Saint-Jean-du-Doigt Parish close

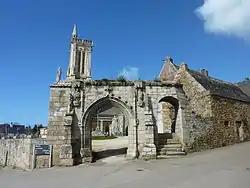
The triumphal arch at Saint-Jean-du-Doigt with access stairs on the right. Note the pinnacled buttresses and the niched statues of Saints John and Roch. The statue of Saint Roch is carved from wood

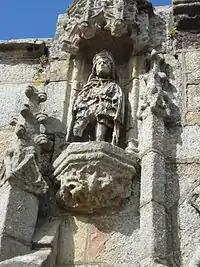
The wooden statue of Saint Roch

The Saint-Jean-du-Doigt Parish close is accessed through a Triumphal arch (arc de triomphe) designed by Le Taillanter in 1584. Le Taillanter had designed the tower of Plougasnou's church. Through this entrance you leave the secular world behind and enter the sacred world represented by the church. It is an ornate structure with two pinnacled buttresses and two niches each containing a dais on which are sculptures of John the Evangelist on the right and Saint Roch on the left. These have, not surprisingly, deteriorated quite badly. On the right hand side of the arch there is another entrance with a few stairs allowing access for pedestrians.